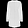
Label: Coat